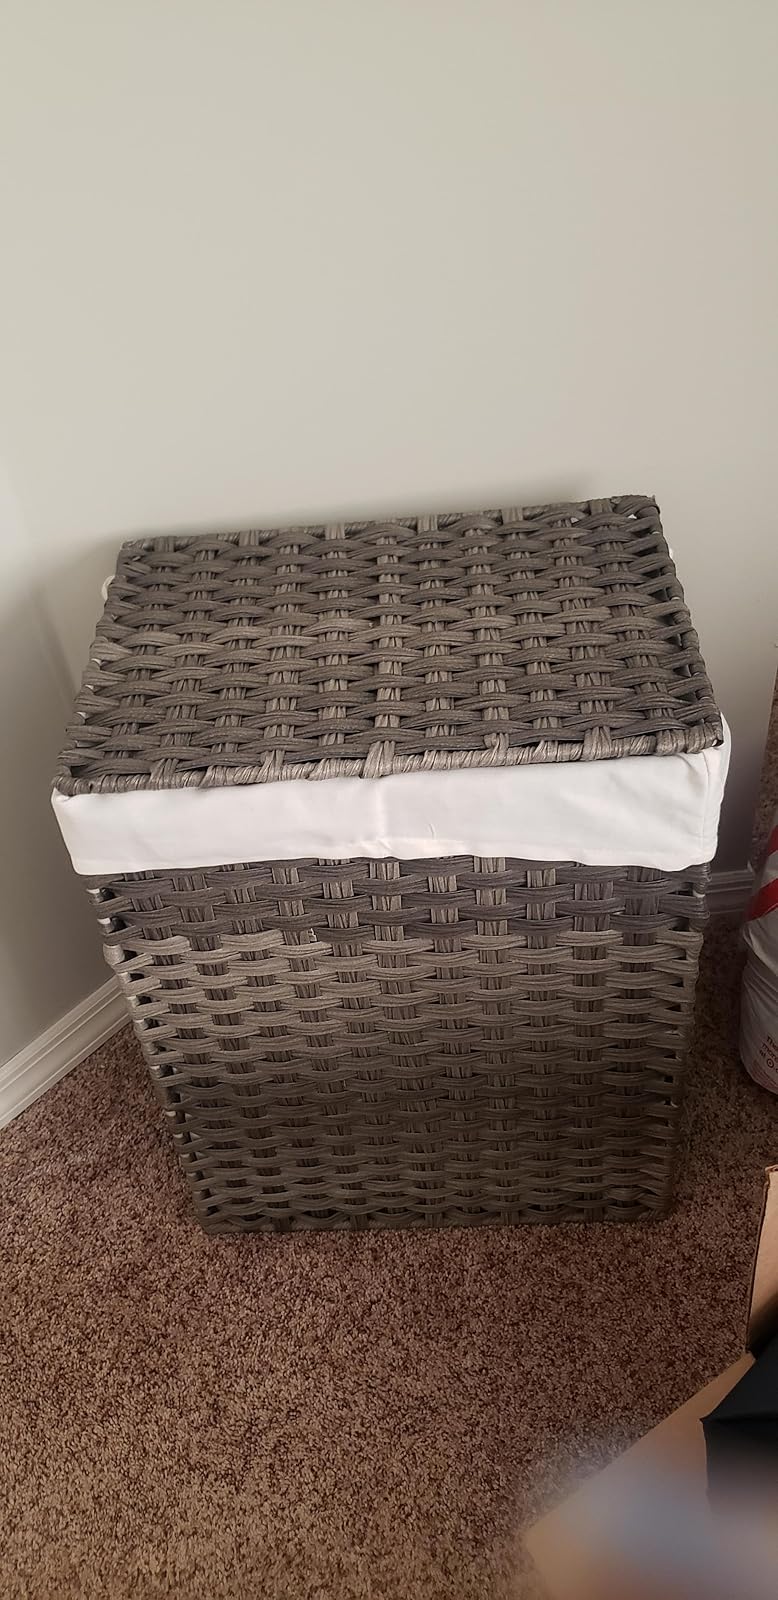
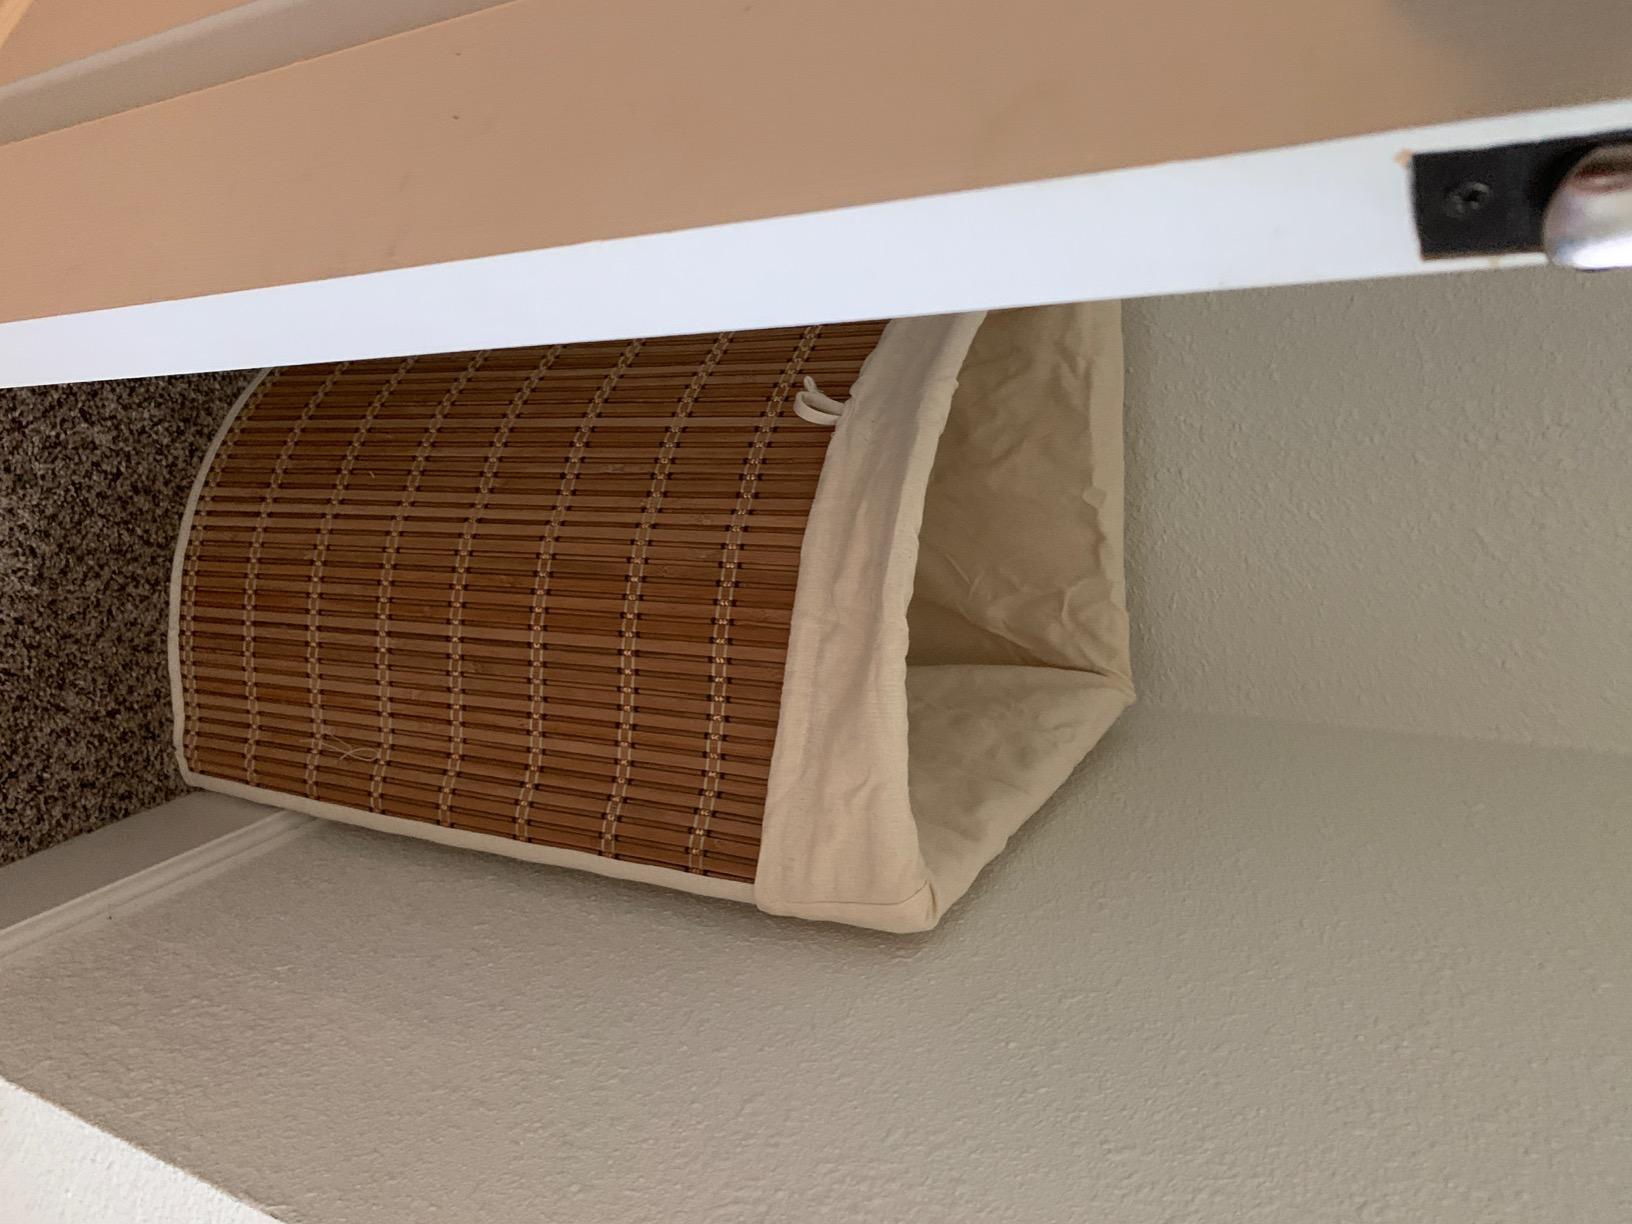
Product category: items_hamper
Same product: no